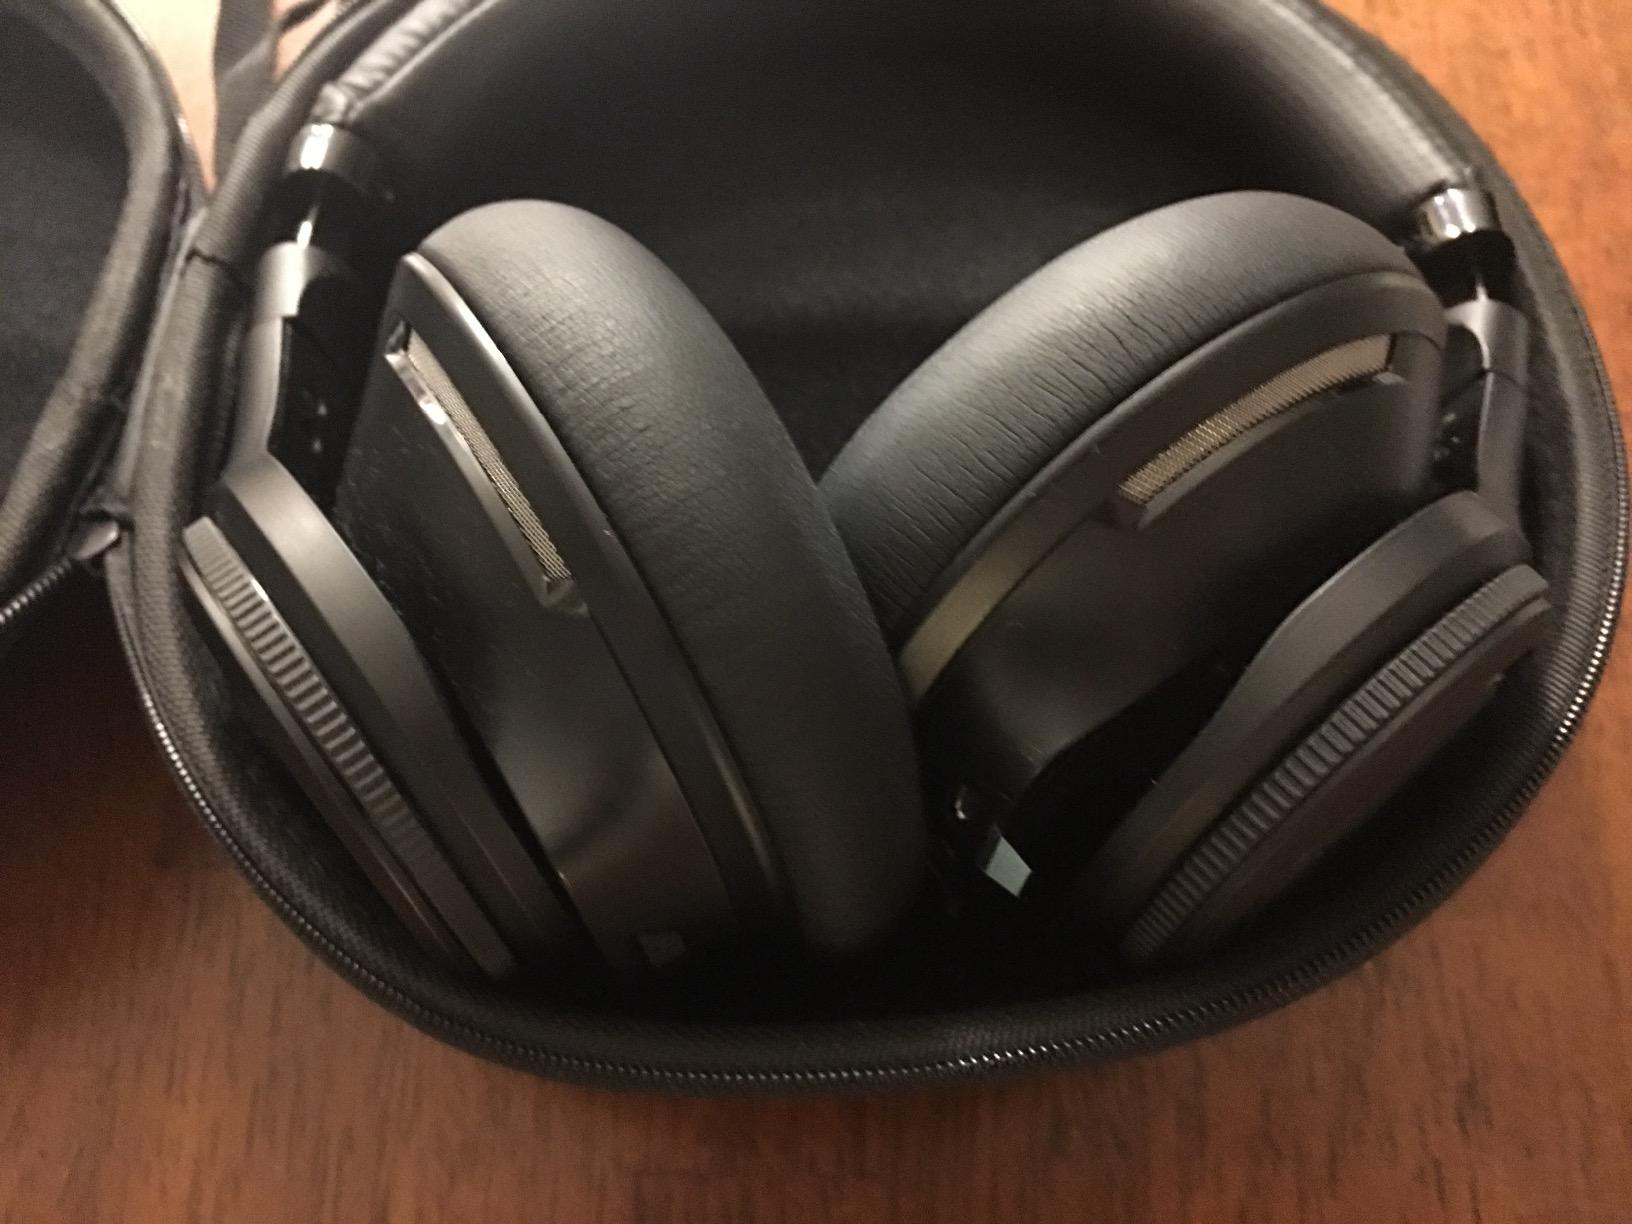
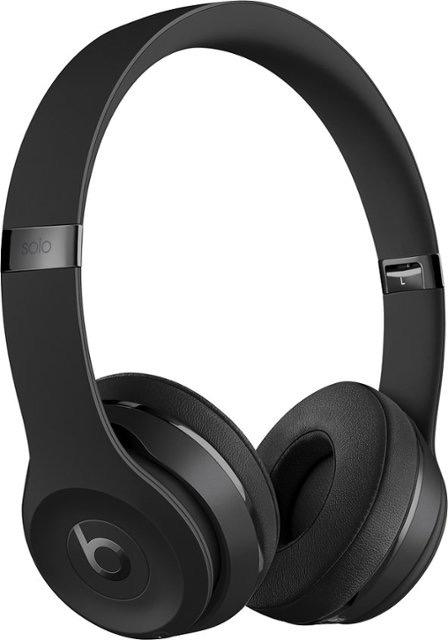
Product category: headphones
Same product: no